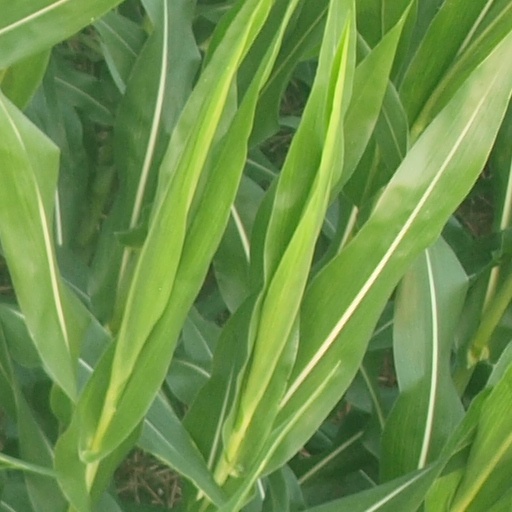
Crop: maize; corn